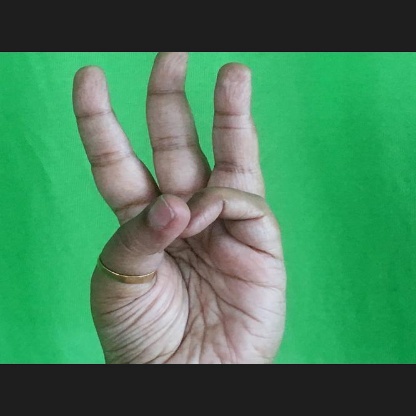
Mudra: Trishulam